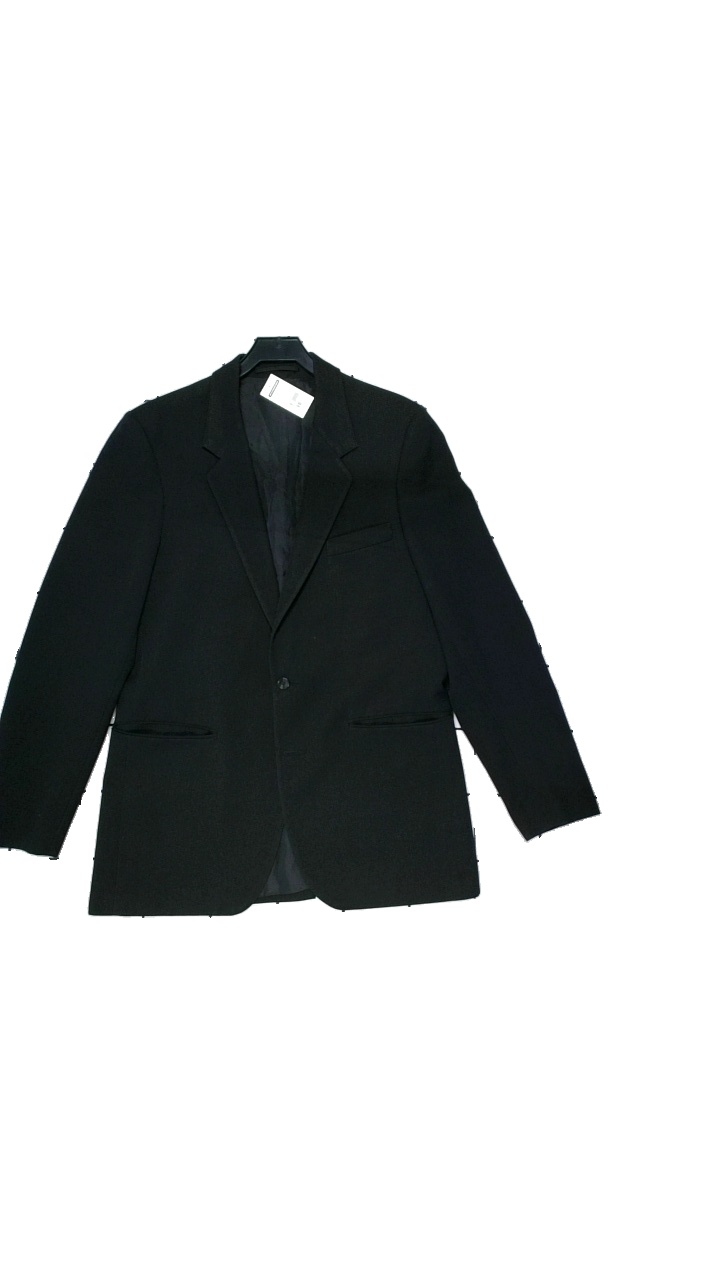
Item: Blazer (Men)
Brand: Missing
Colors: Black
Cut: Regular
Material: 55% polyester, 45% wool
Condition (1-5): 4
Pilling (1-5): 4
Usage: Reuse
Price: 100-150